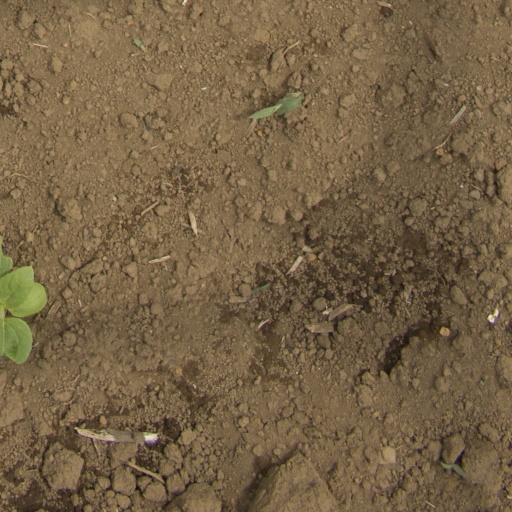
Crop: Jerusalem artichoke